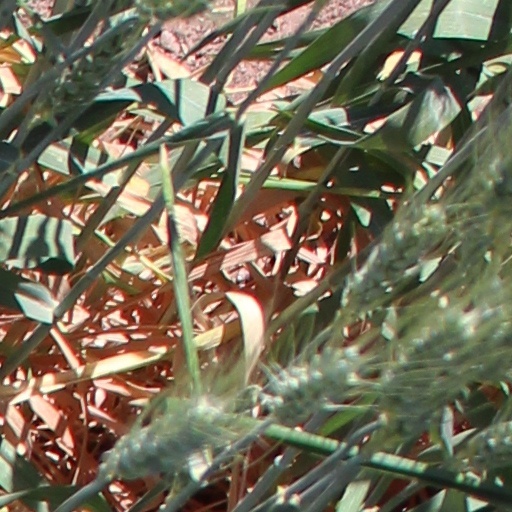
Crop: wheat